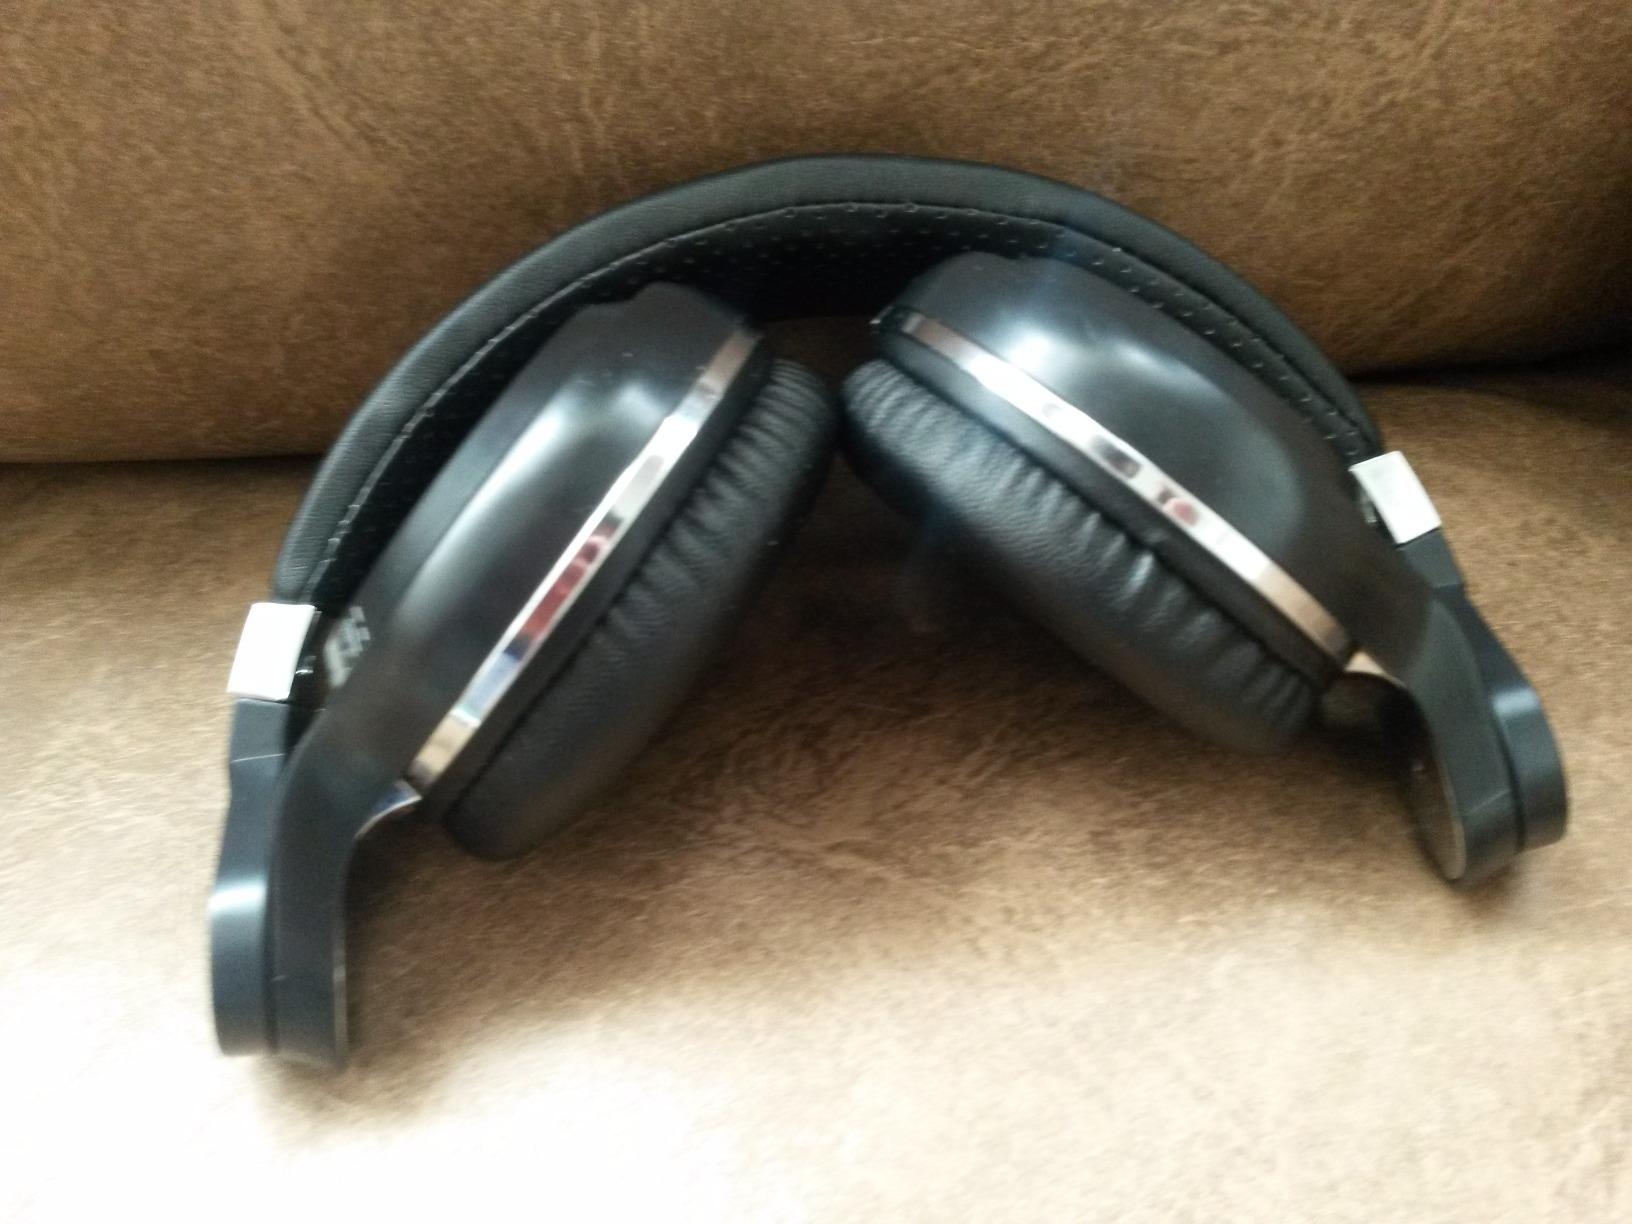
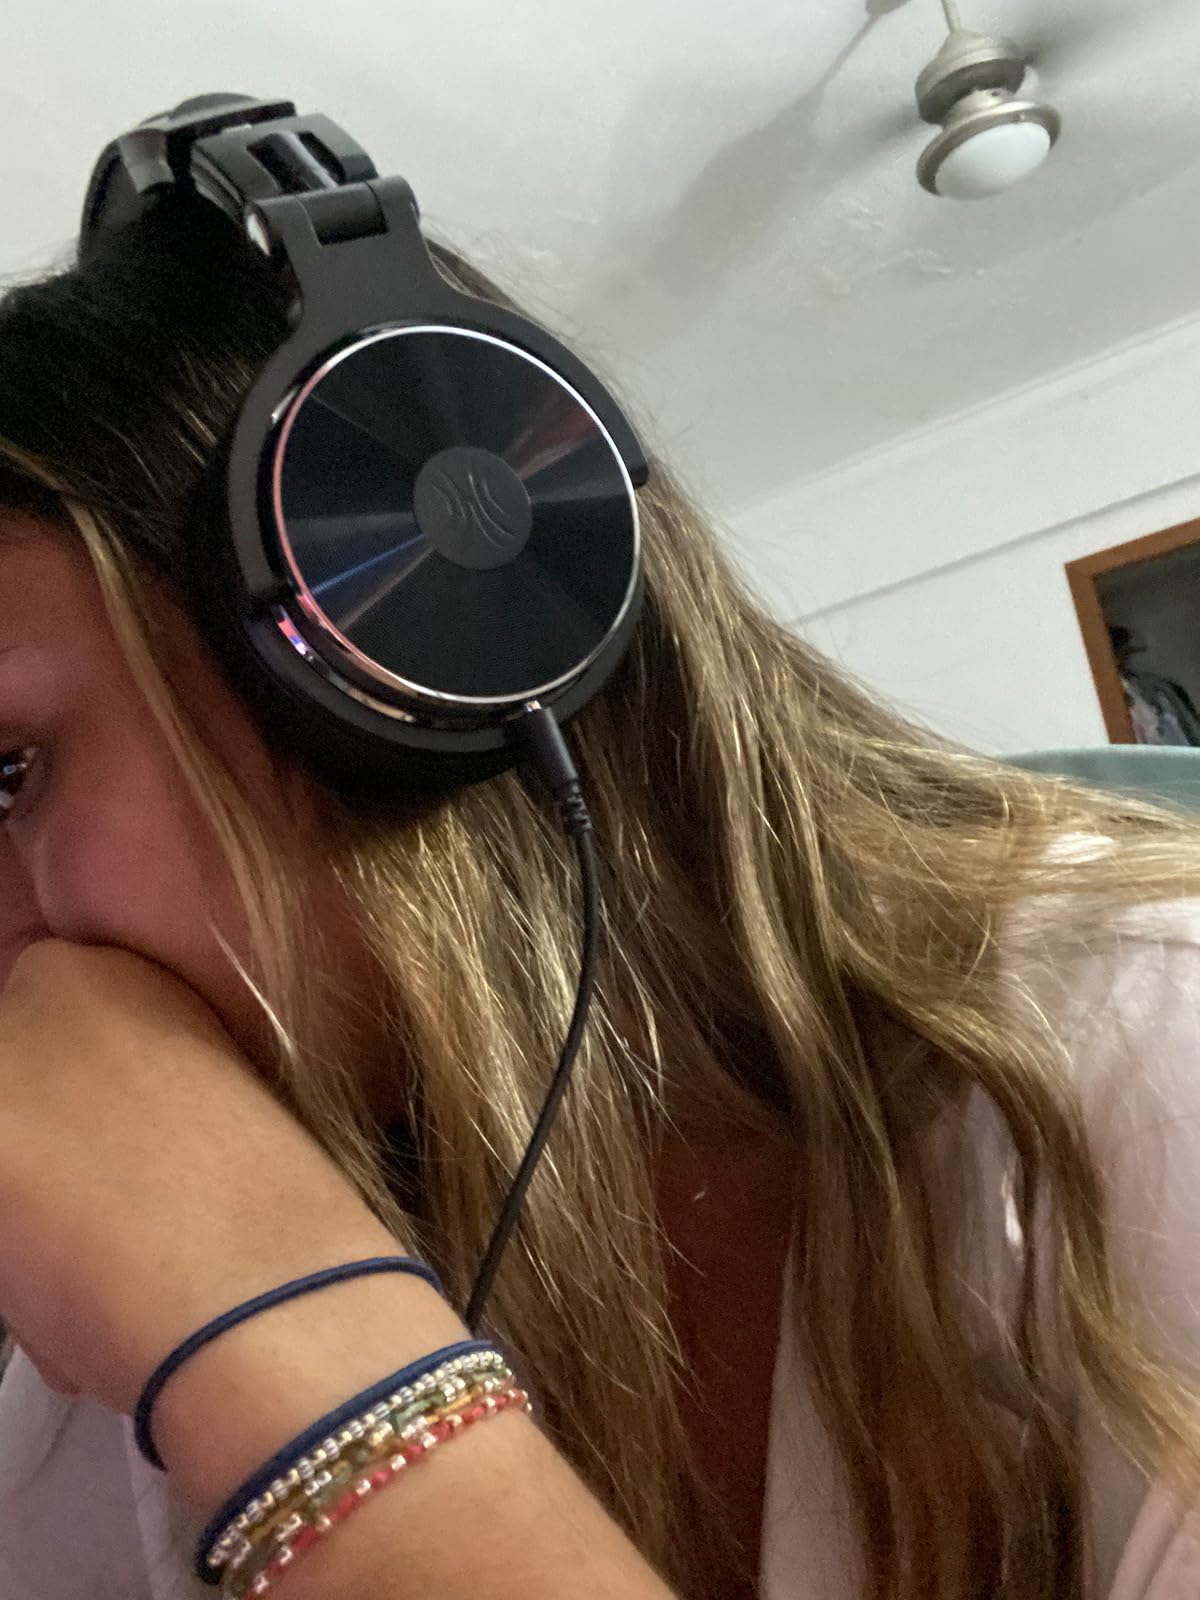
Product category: headphones
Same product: no